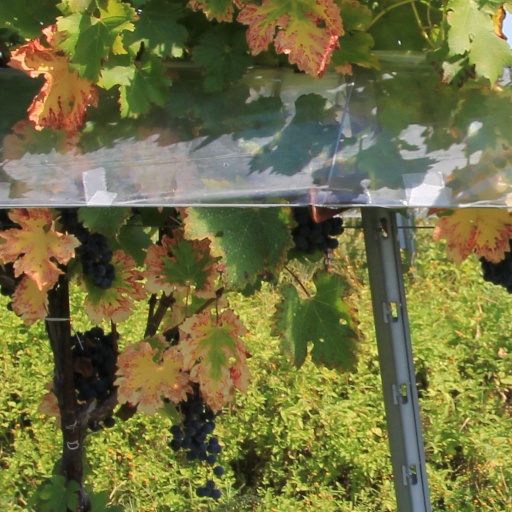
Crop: grape